Yehuda Liebes

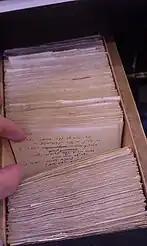
Gershom Scholem's card catalog

Liebes graduated from the Hebrew University Secondary School. In 1965, he enlisted in the Paratroopers Brigade for his compulsory army service, and in 1967, served in the Six-Day War as a non-commissioned officer. During reserve duty in 1969, he was injured during a Palestinian attack on his post in the Jordan Valley, lost several teeth, and was hospitalized for several months.